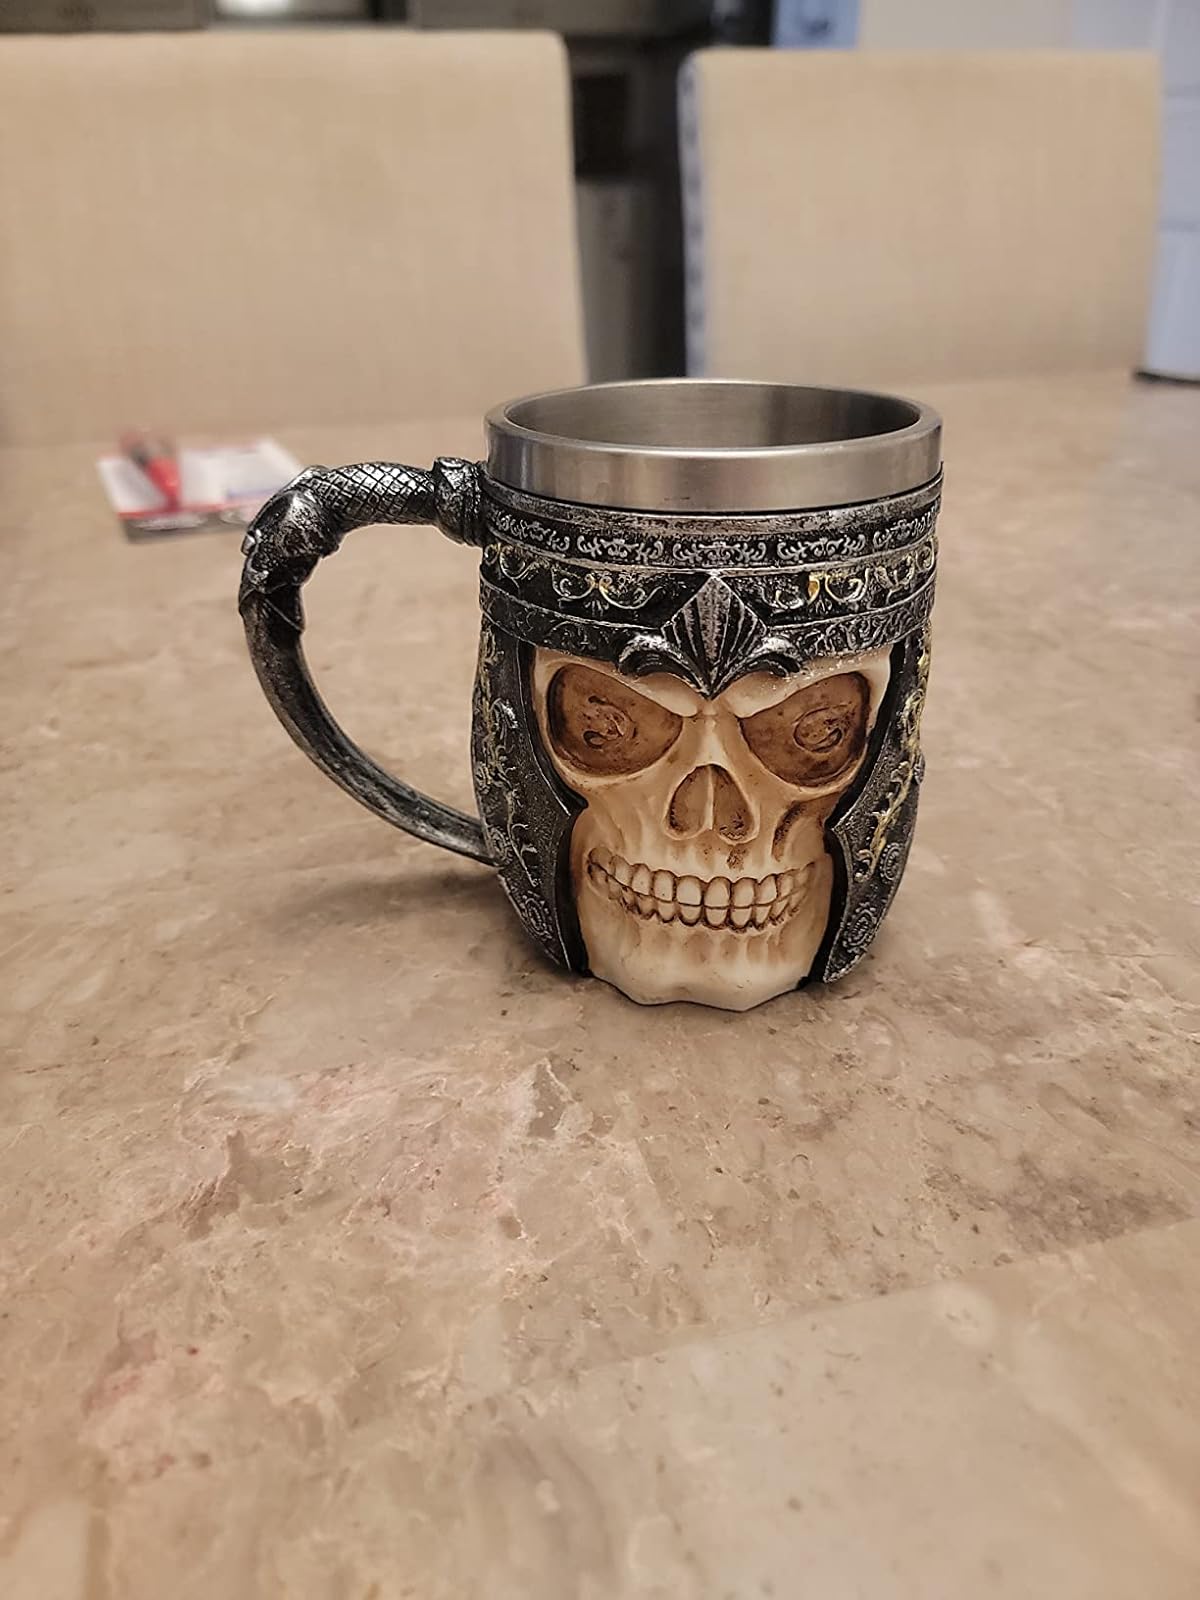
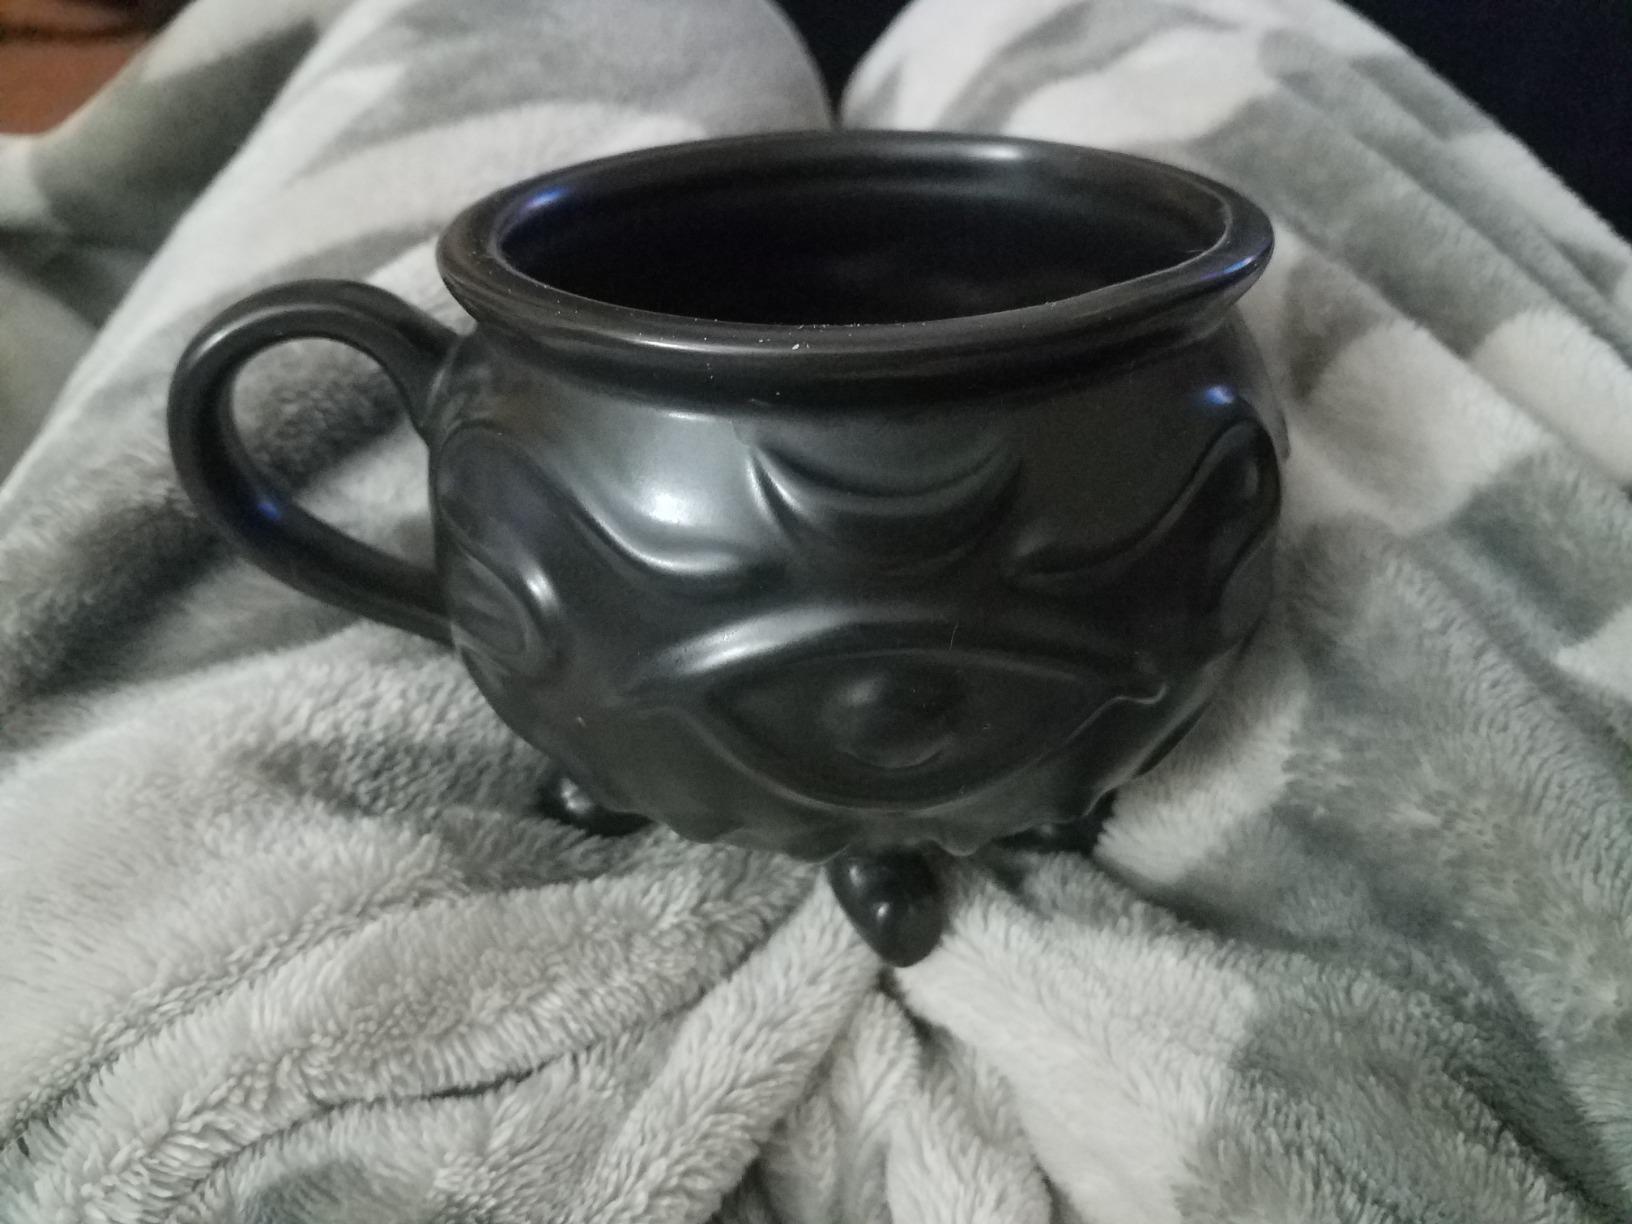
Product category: items_mug
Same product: no